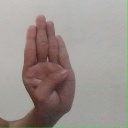
अक्षर: ब